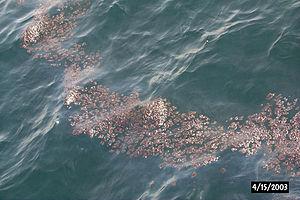
Le terme dégazage désigne, dans le monde maritime, une opération qui consiste à ventiler les citernes d'un pétrolier. Il est souvent utilisé à tort pour désigner un déballastage et tout déversement en mer d'eaux souillées d'hydrocarbures souvent issues du nettoyage des cuves.
Ce glossaire maritime liste les principaux termes techniques utilisés par le monde maritime et les marins.